Connor (Angel)

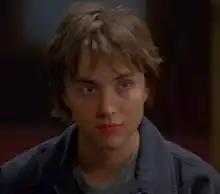
Connor from season 3 finale "Tomorrow"

Connor is a fictional character created by Joss Whedon and Tim Minear for the television series "Angel". The character is portrayed as an infant by the triplets Connor, Jake, and Trenton Tupen and as a teenager by Vincent Kartheiser. Connor has a recurring role in season 3, becomes a regular in season 4, and has his last television appearance in the series finale as a guest star. He continues his story in the canonical comic book series "".